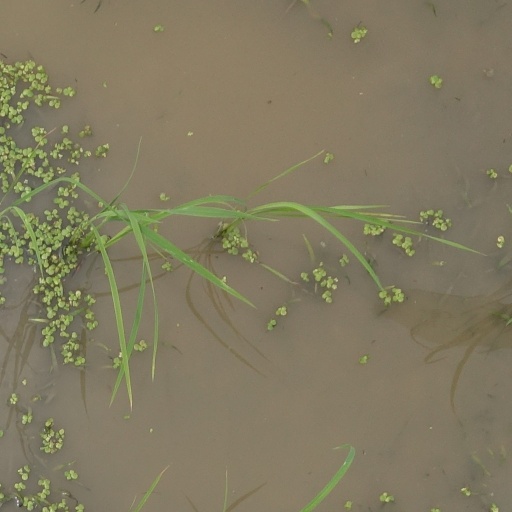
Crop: rice